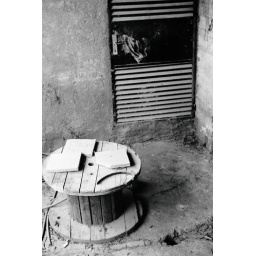
around the house - soon will be used as a table